Sanctuary of St. Paschal Baylon

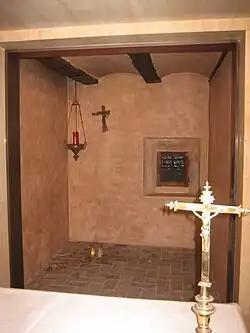
Cell where St. Paschal Baylon lived and died in the convent of Villarreal

The fame and impact of this monastery is due to the Alcantarine friar Saint Paschal Baylón. He had already visited the monastery in 1587 but was assigned to Villarreal in 1589, where he lived until his death in 1592. That same year, a well of beneficial waters, known as the "Pouet del Sant", was dug in the cloister. Upon his death, the friars themselves buried his body in the same church, at the foot of the altar of the Immaculate Conception, due to the fame of sanctity he had achieved in life, and it was there that the faithful venerated his remains. Philip II of Spain approved the process of beatification, a process promoted by his son Philip III. In 1599 the same Philip III and his wife Margaret of Austria visited the sanctuary to visit the tomb of St. Paschal.